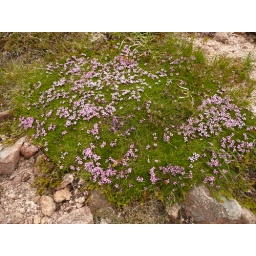
Walking in the Cairngorms with Andy Bateman of Mountain Innovations, focussing on flora and fauna (June 2010)